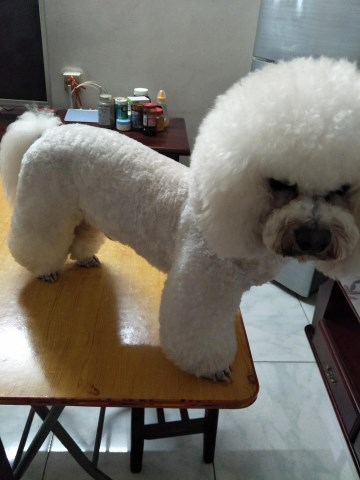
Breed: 3083-n000117-Bichon_Frise